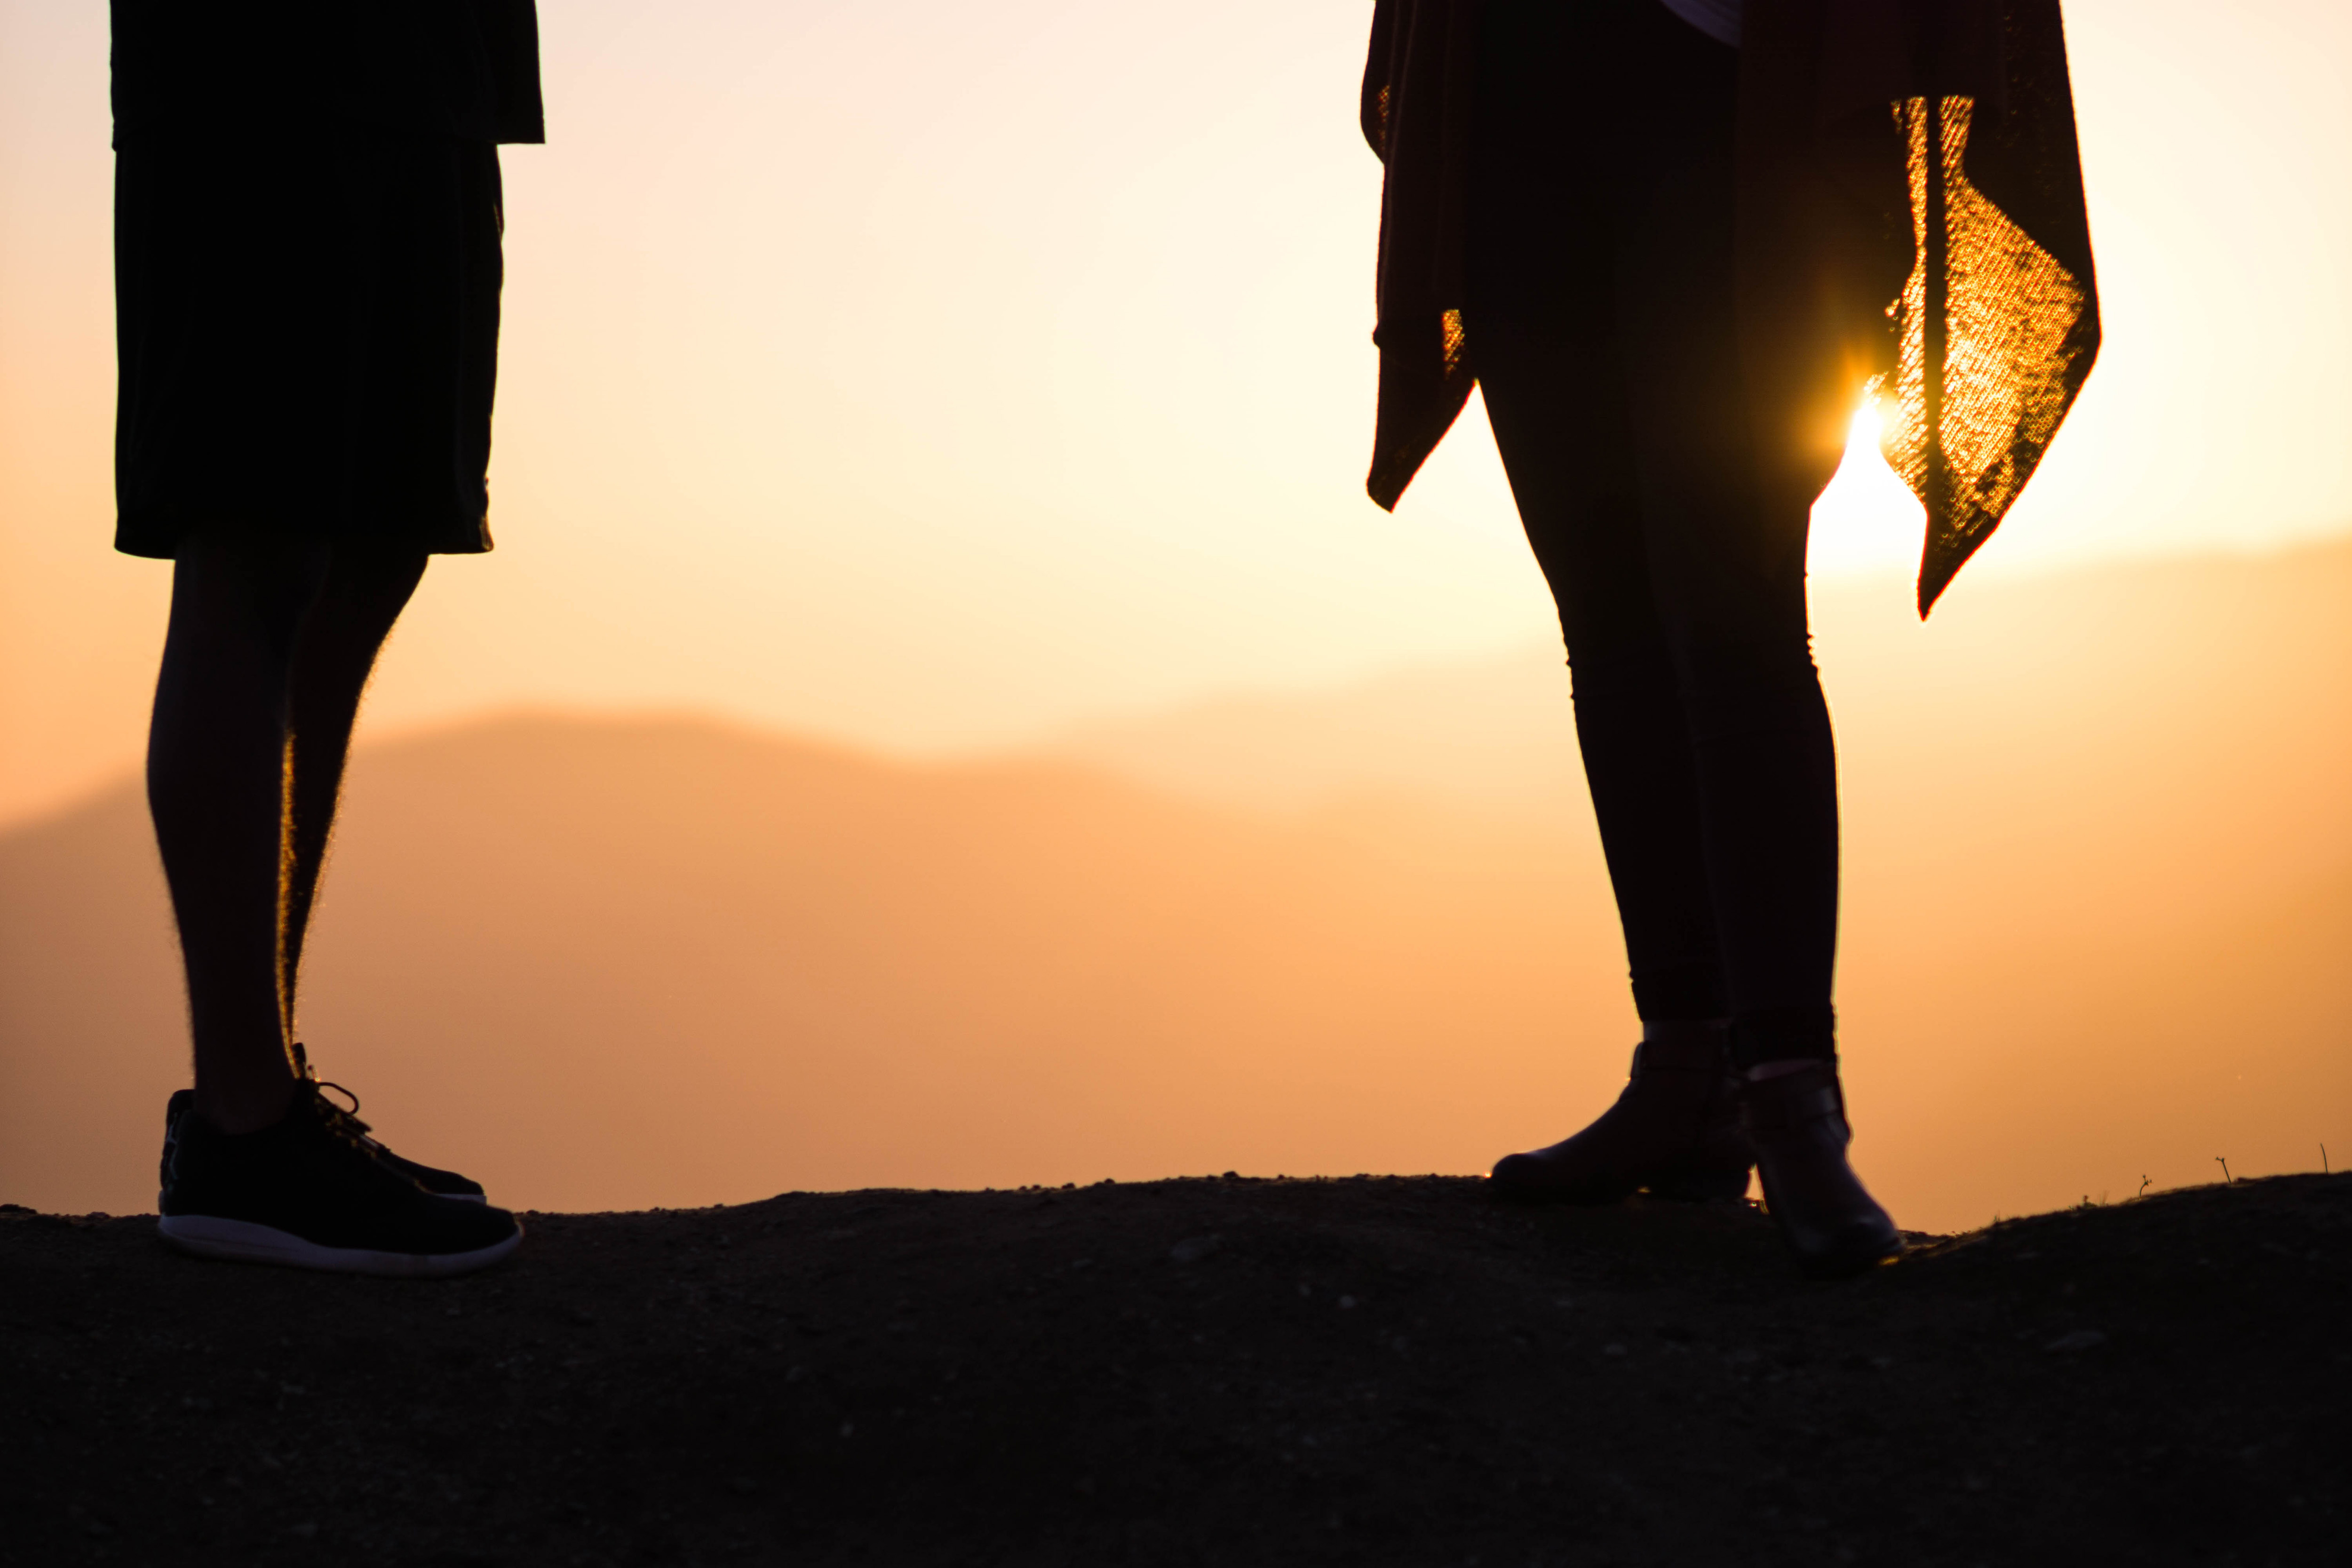
love, sky, standing, silhouette, human leg, sunset, backlighting, shadow, yellow, leg, footwear, human, photography, sunlight, human body, gesture, shoe, hand, evening, sunrise, heat, cloud, vacation, foot, sun, walking